Puckapunyal

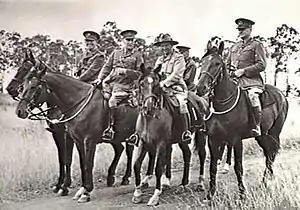
Senior officers on horseback at Puckapunyal in 1940

Puckapunyal (more formally the Puckapunyal Military Area, but also known as the Puckapunyal Camp or Puckapunyal Army Base, and colloquially as "Pucka") is an Australian Army training facility and base 10 km west of Seymour, in central Victoria, south-eastern Australia.